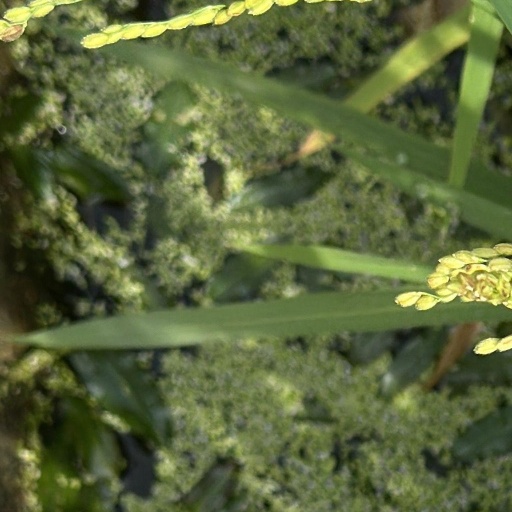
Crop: rice